Old Chinatown, Los Angeles

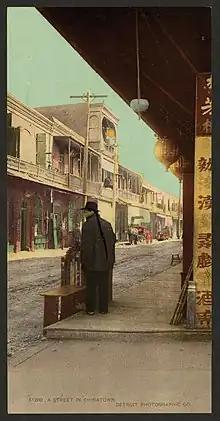
Photo postcard dated between 1898 and 1905: "A street in Chinatown"

Old Chinatown, or original Chinatown, is a retronym that refers to the location of a former Chinese-American ethnic enclave enforced by legal segregation that existed near downtown Los Angeles, California in the United States from the 1860s until the 1930s. Old Chinatown included the former Calle de los Negros and extended east across Alameda Street to Apablasa, Benjamin, Jeannete, Juan, Marchessault, and Macy Streets. This Chinatown was at its commercial and communal peak between 1890 and 1910.